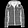
Label: Coat